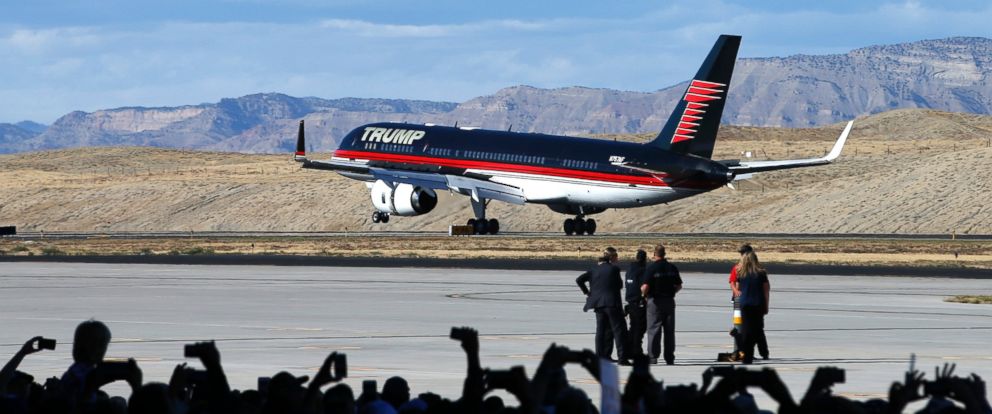
Vehicle type: Planes